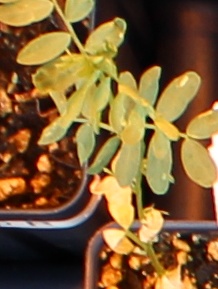
Label: Lentil